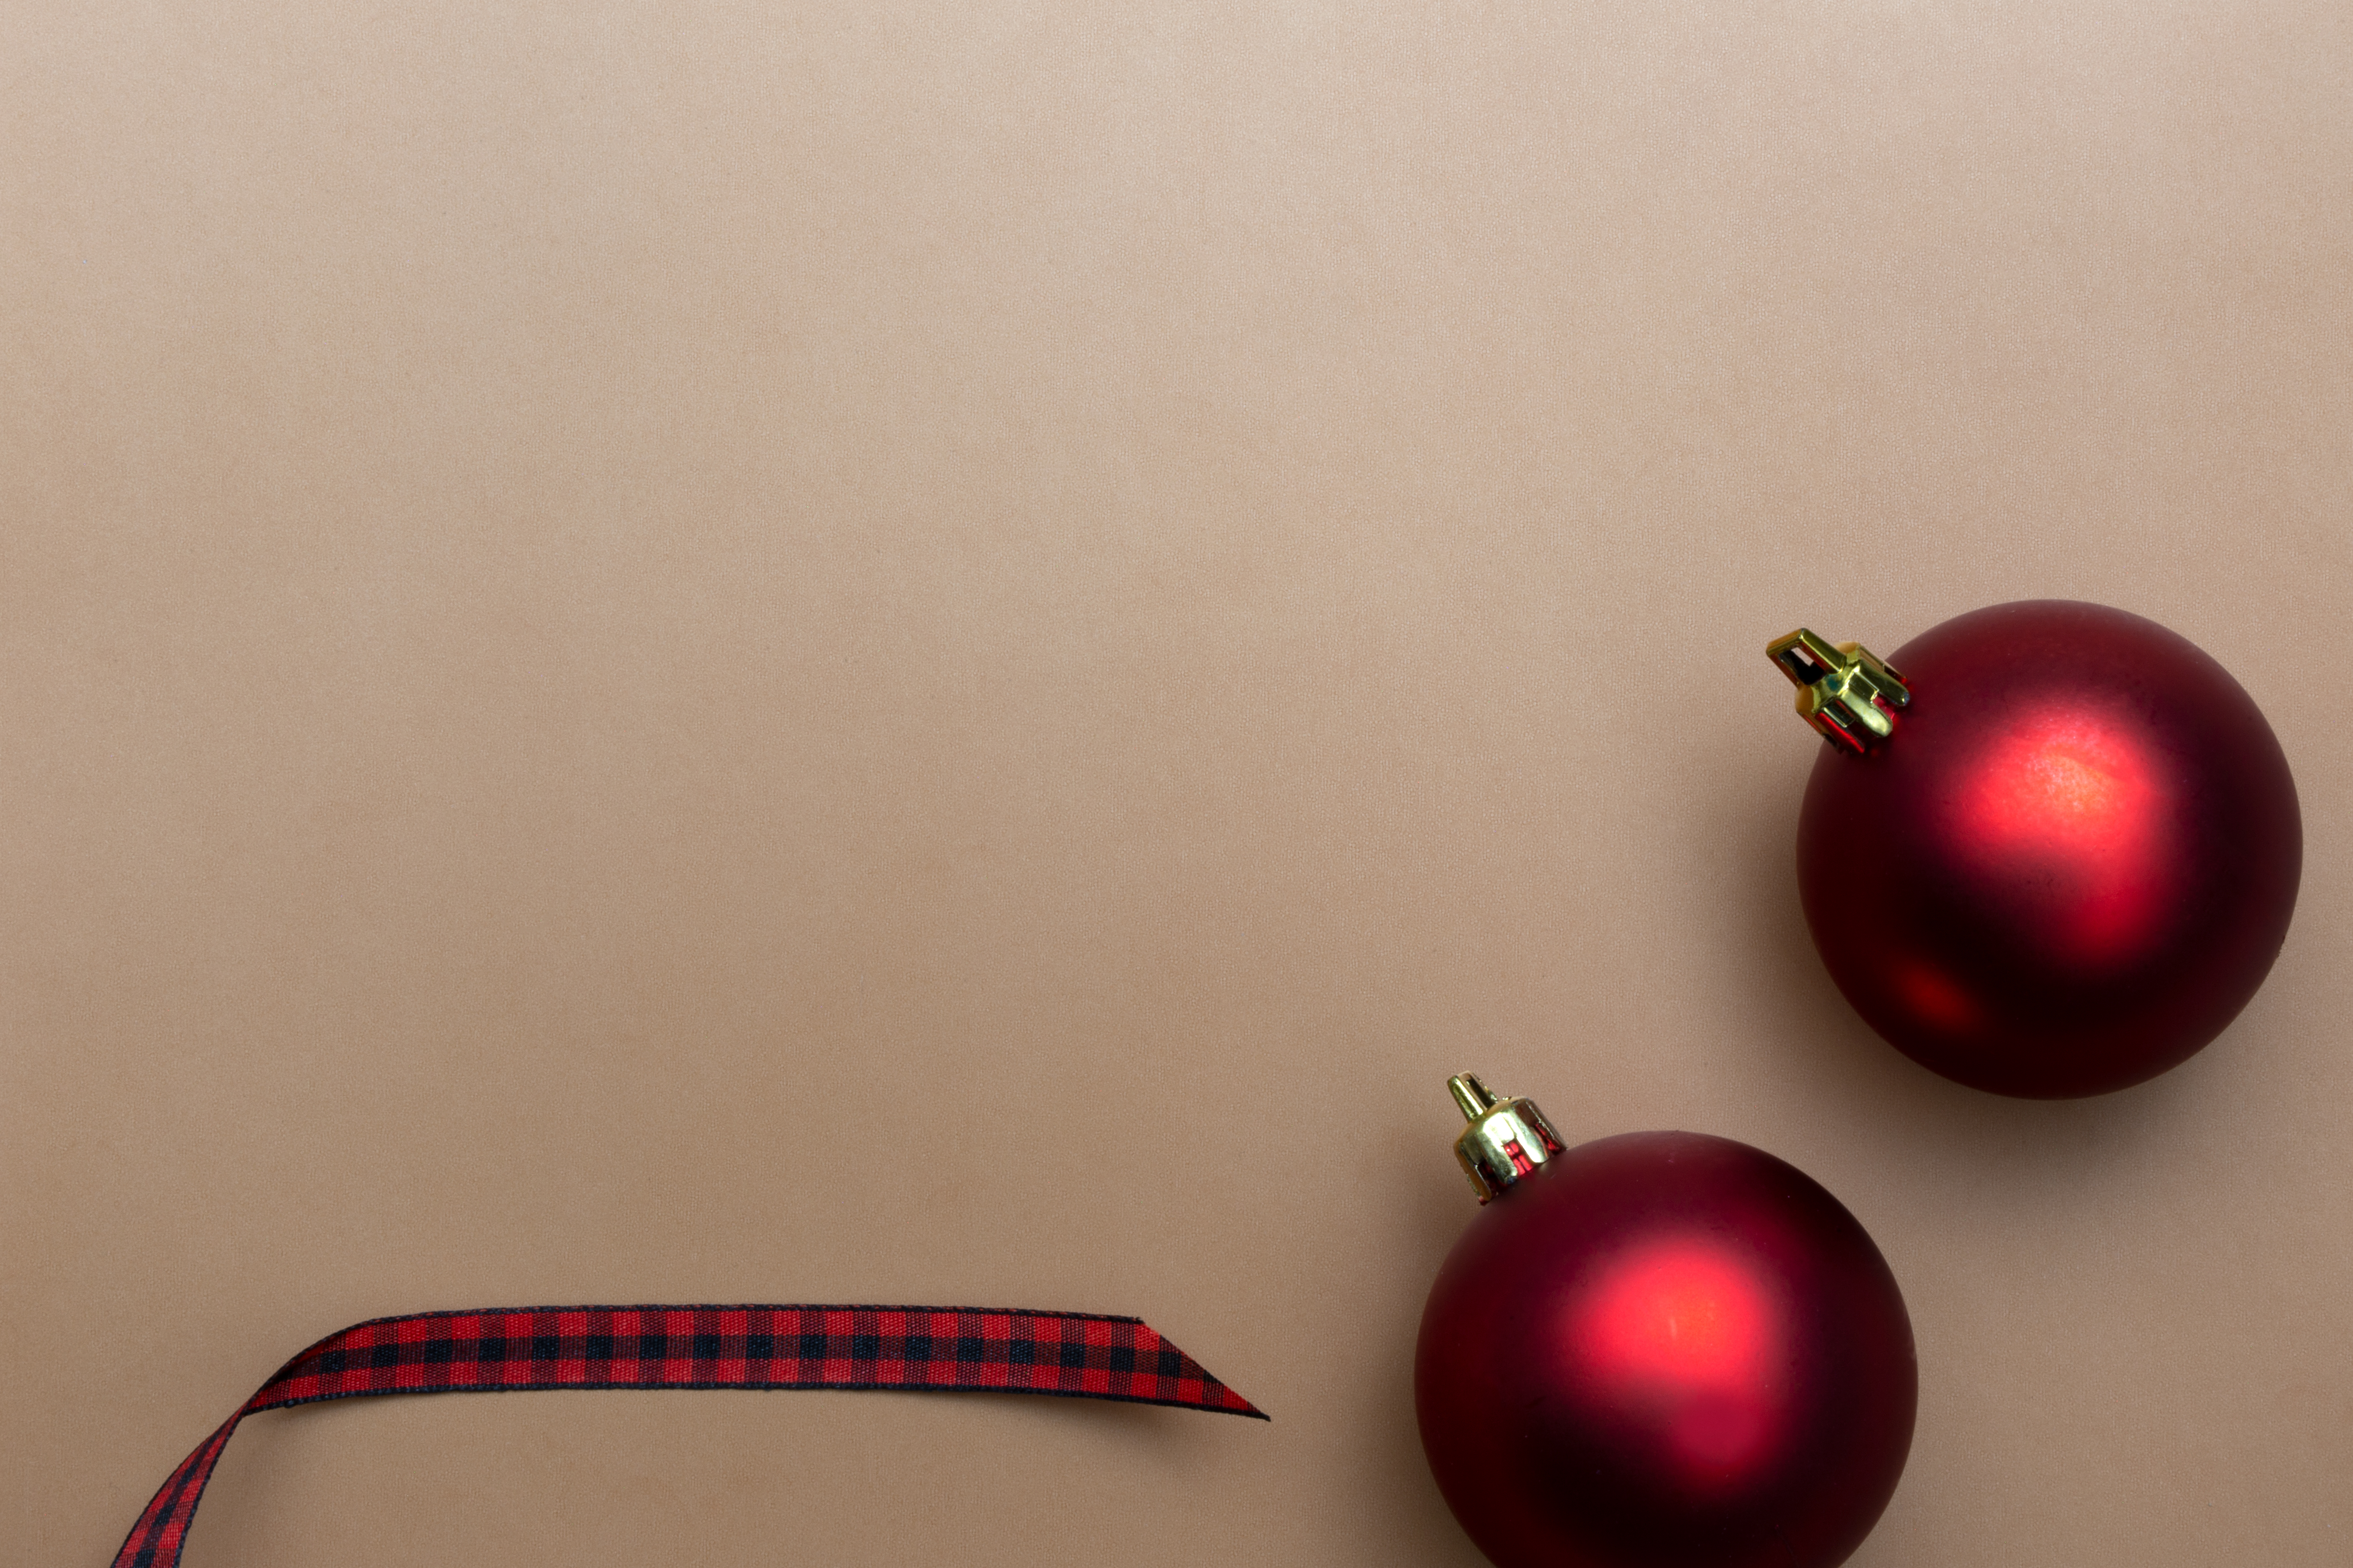
christmas ornament, red, christmas decoration, Holiday ornament, ornament, christmas tree, tree, interior design, ball, magenta, still life photography, plant, sphere, christmas